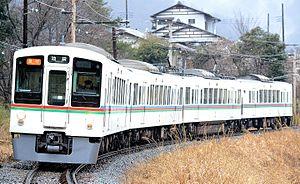
La Seibu Railway Co., Ltd. ou simplement Seibu est une entreprise privée japonaise, fondée en 1894, qui gère des lignes de chemin de fer dans la région de Tokyo et Saitama.